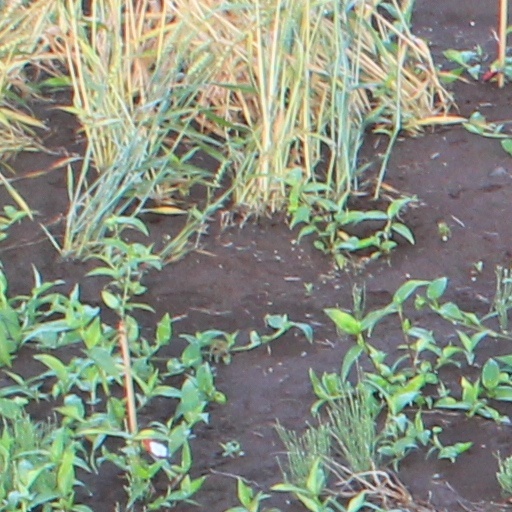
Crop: wheat